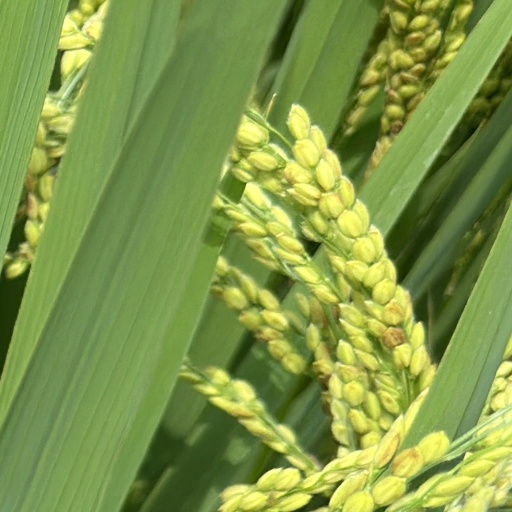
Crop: rice